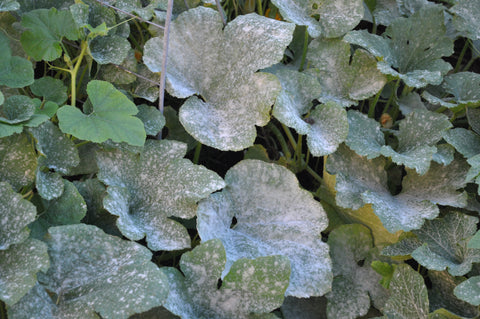
Plant: Squash
Disease: squash powdery mildew